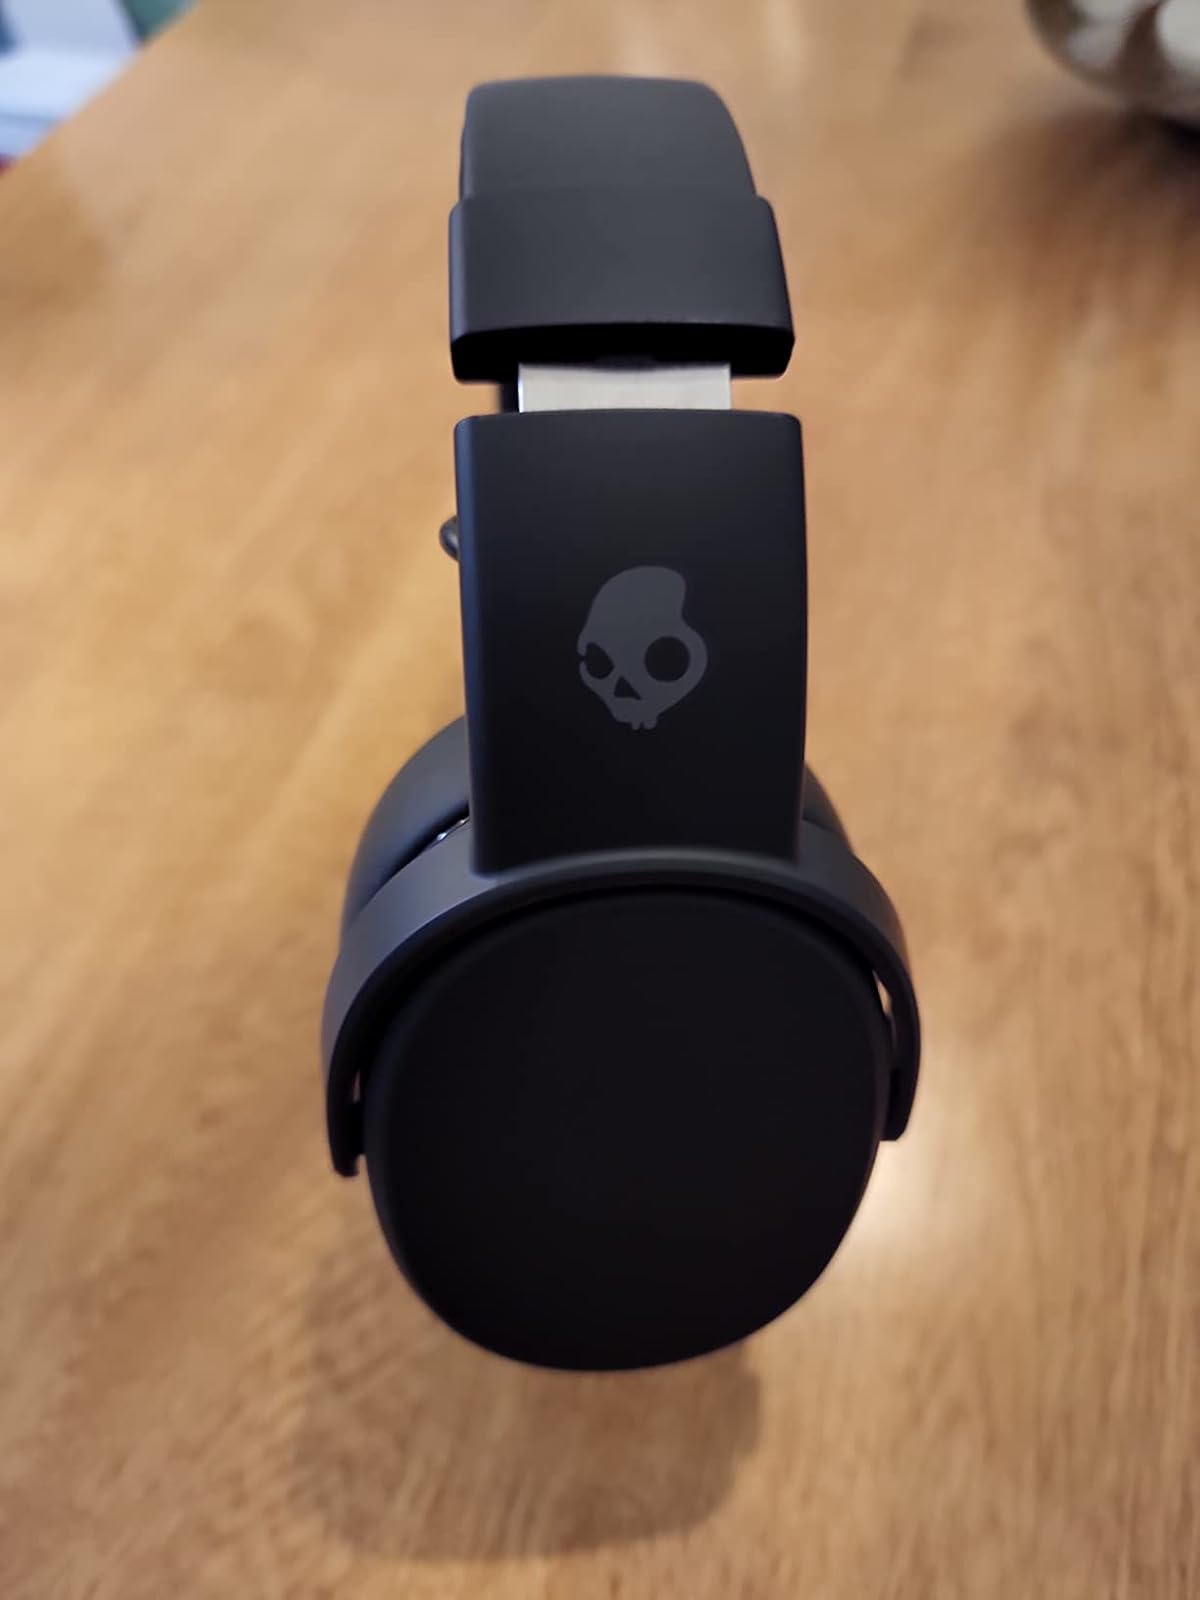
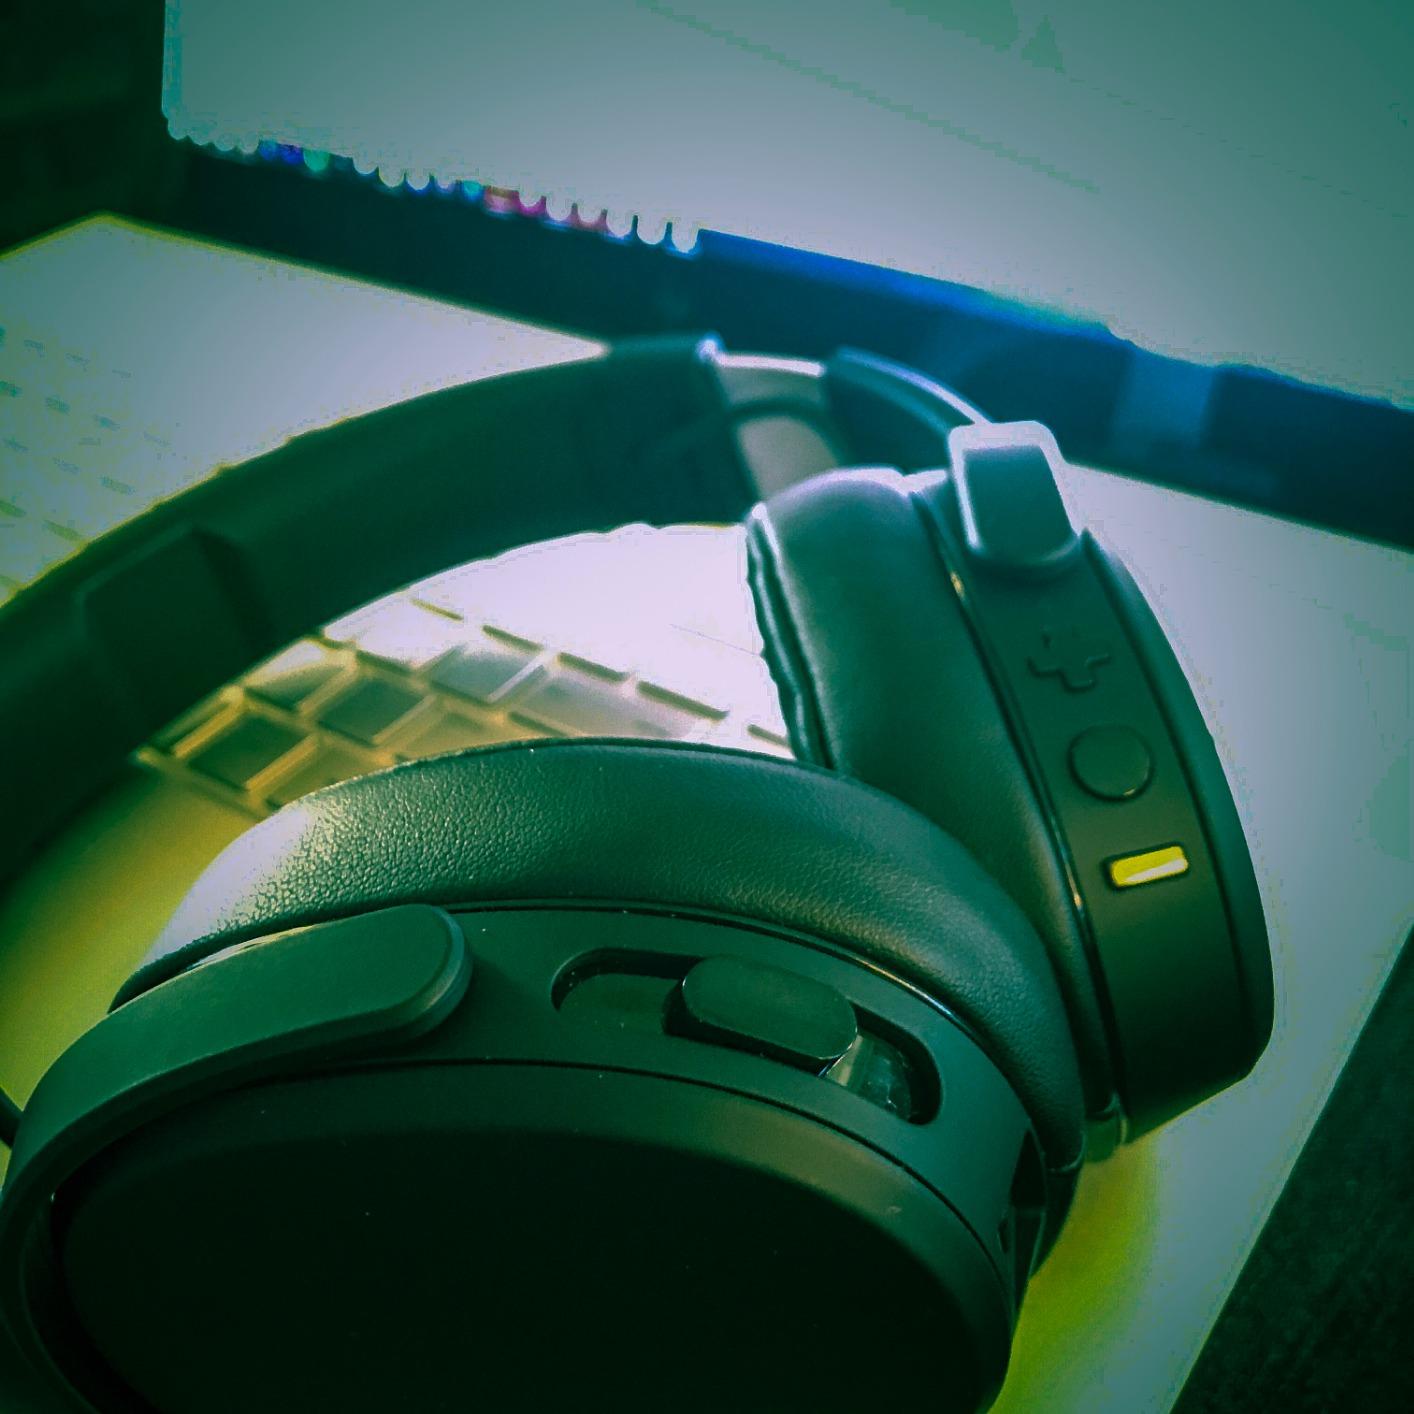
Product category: headphones
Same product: yes